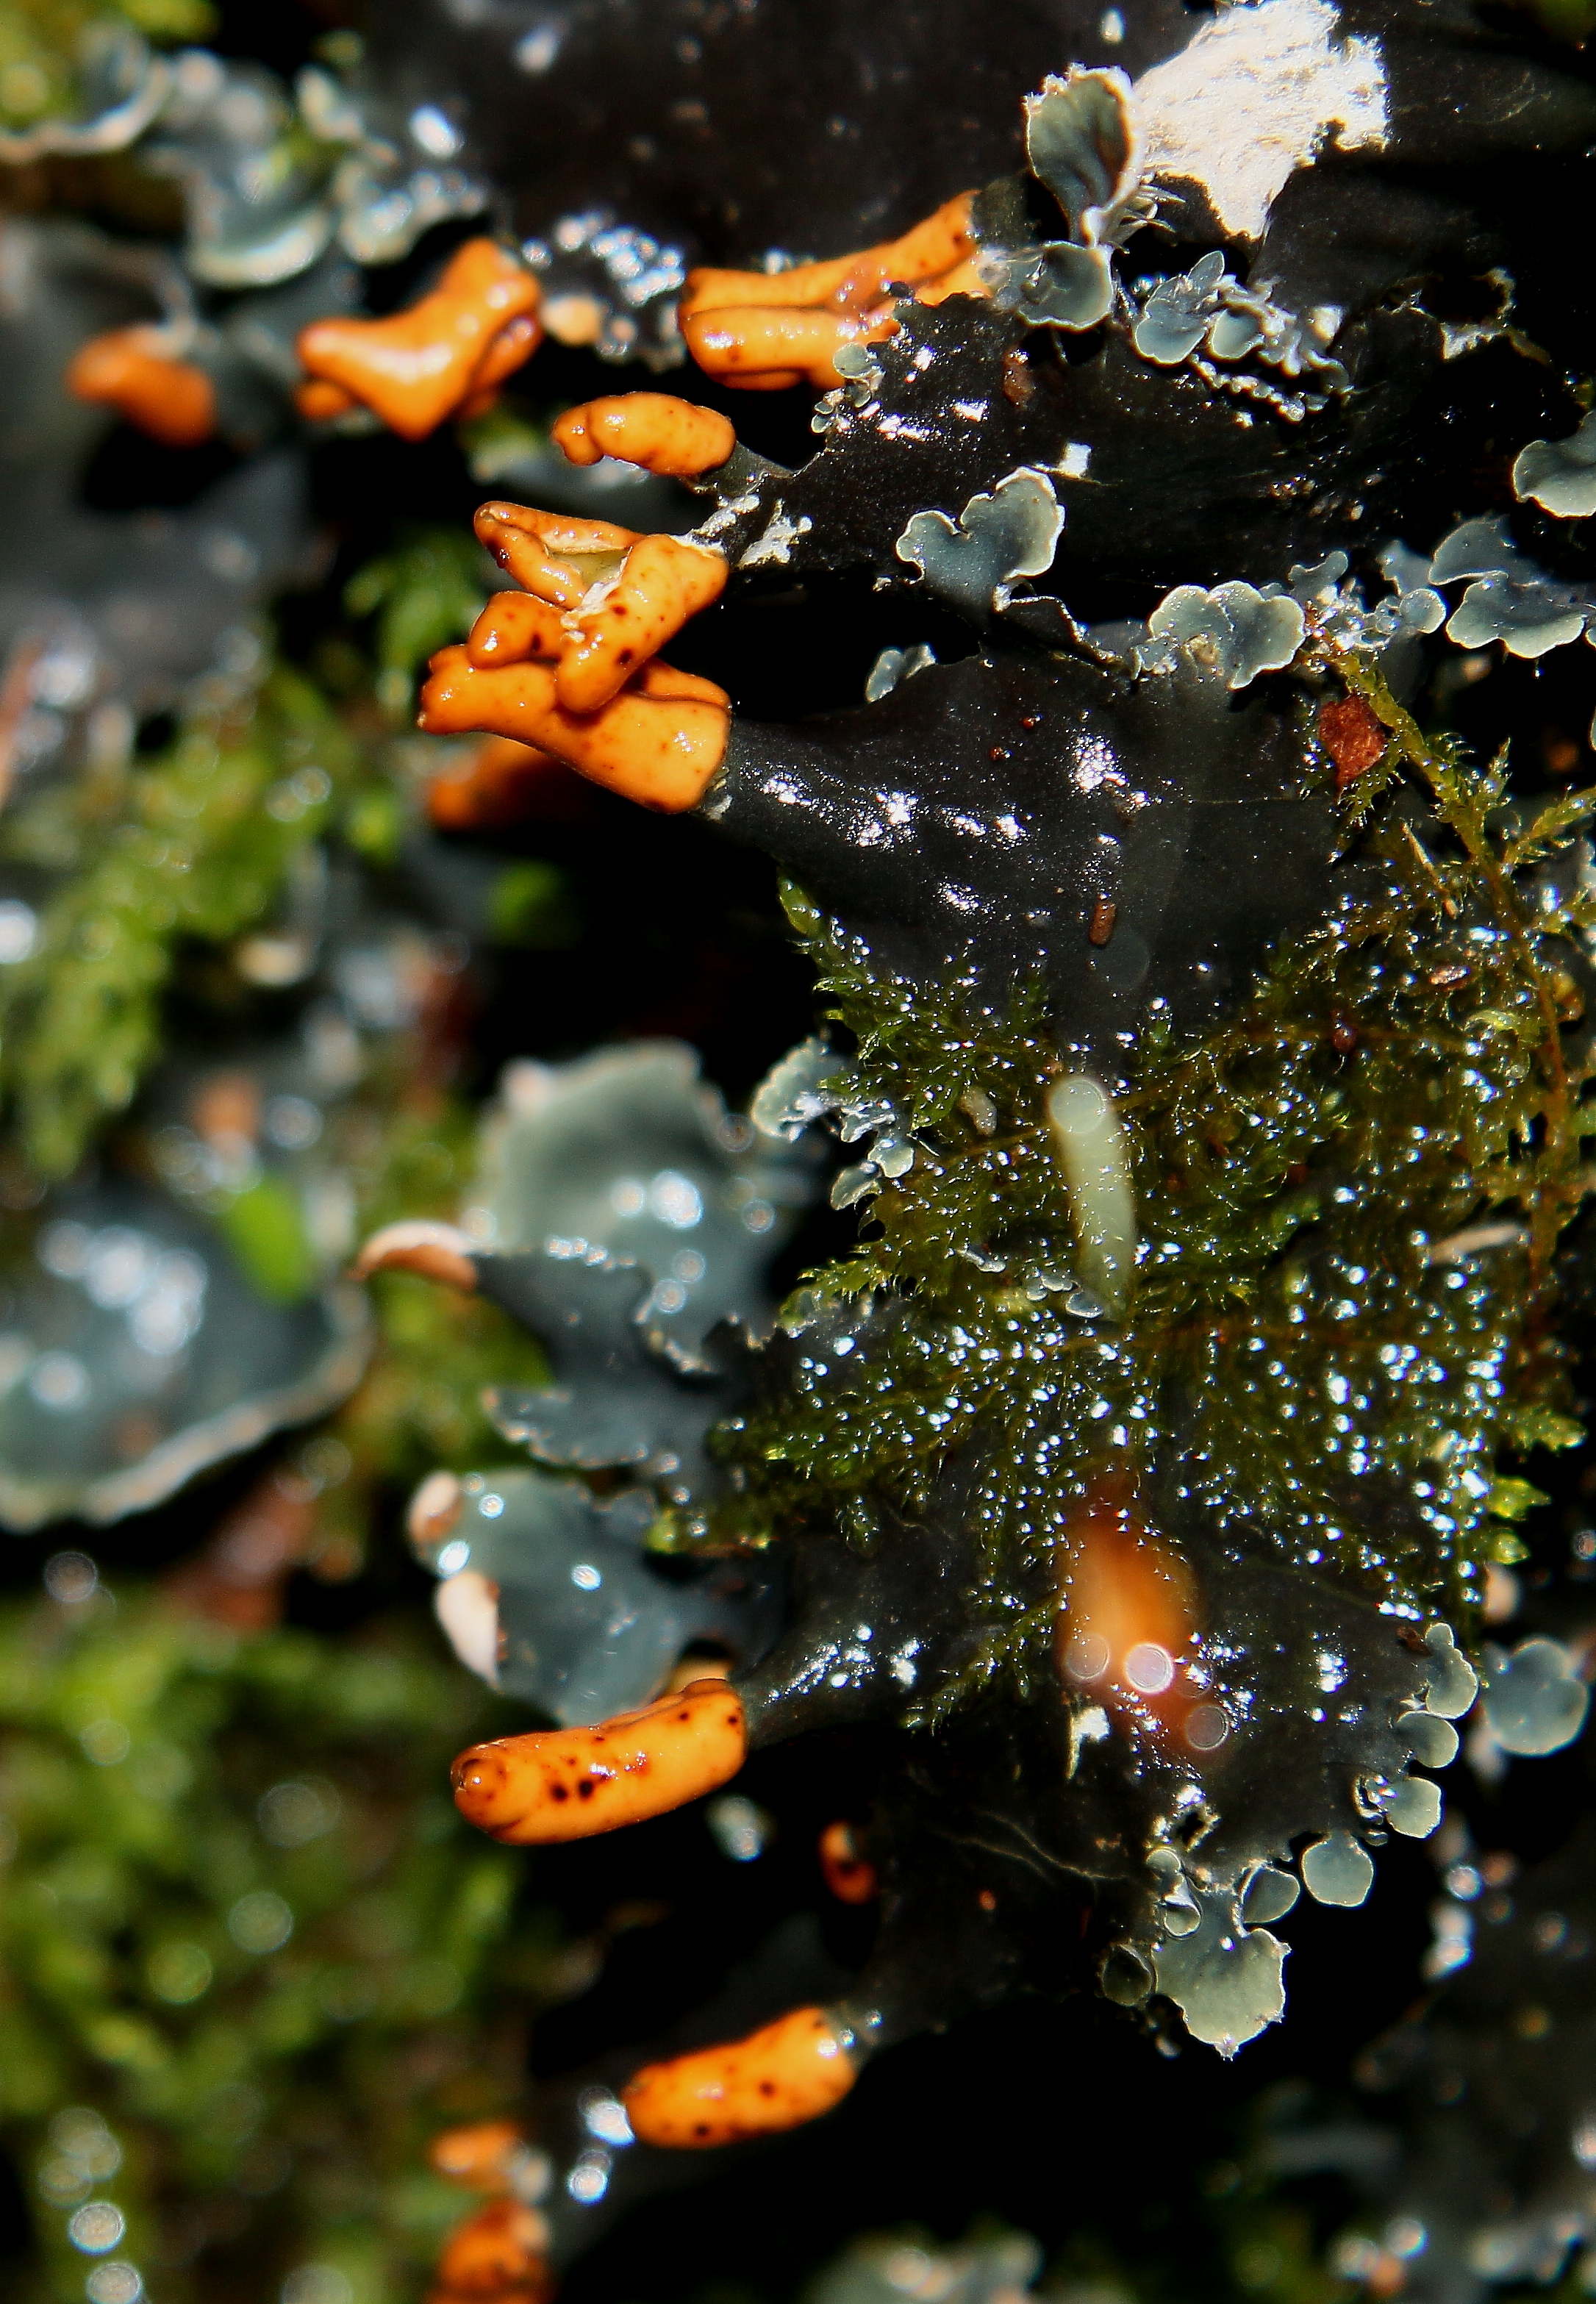
tree, water, nature, plant, leaf, flower, wildlife, produce, macro, seaweed, autumn, botany, garden, flora, fauna, close up, algae, naturaleza, ggl1, gaby1, varios, some, canon550d, macro photography